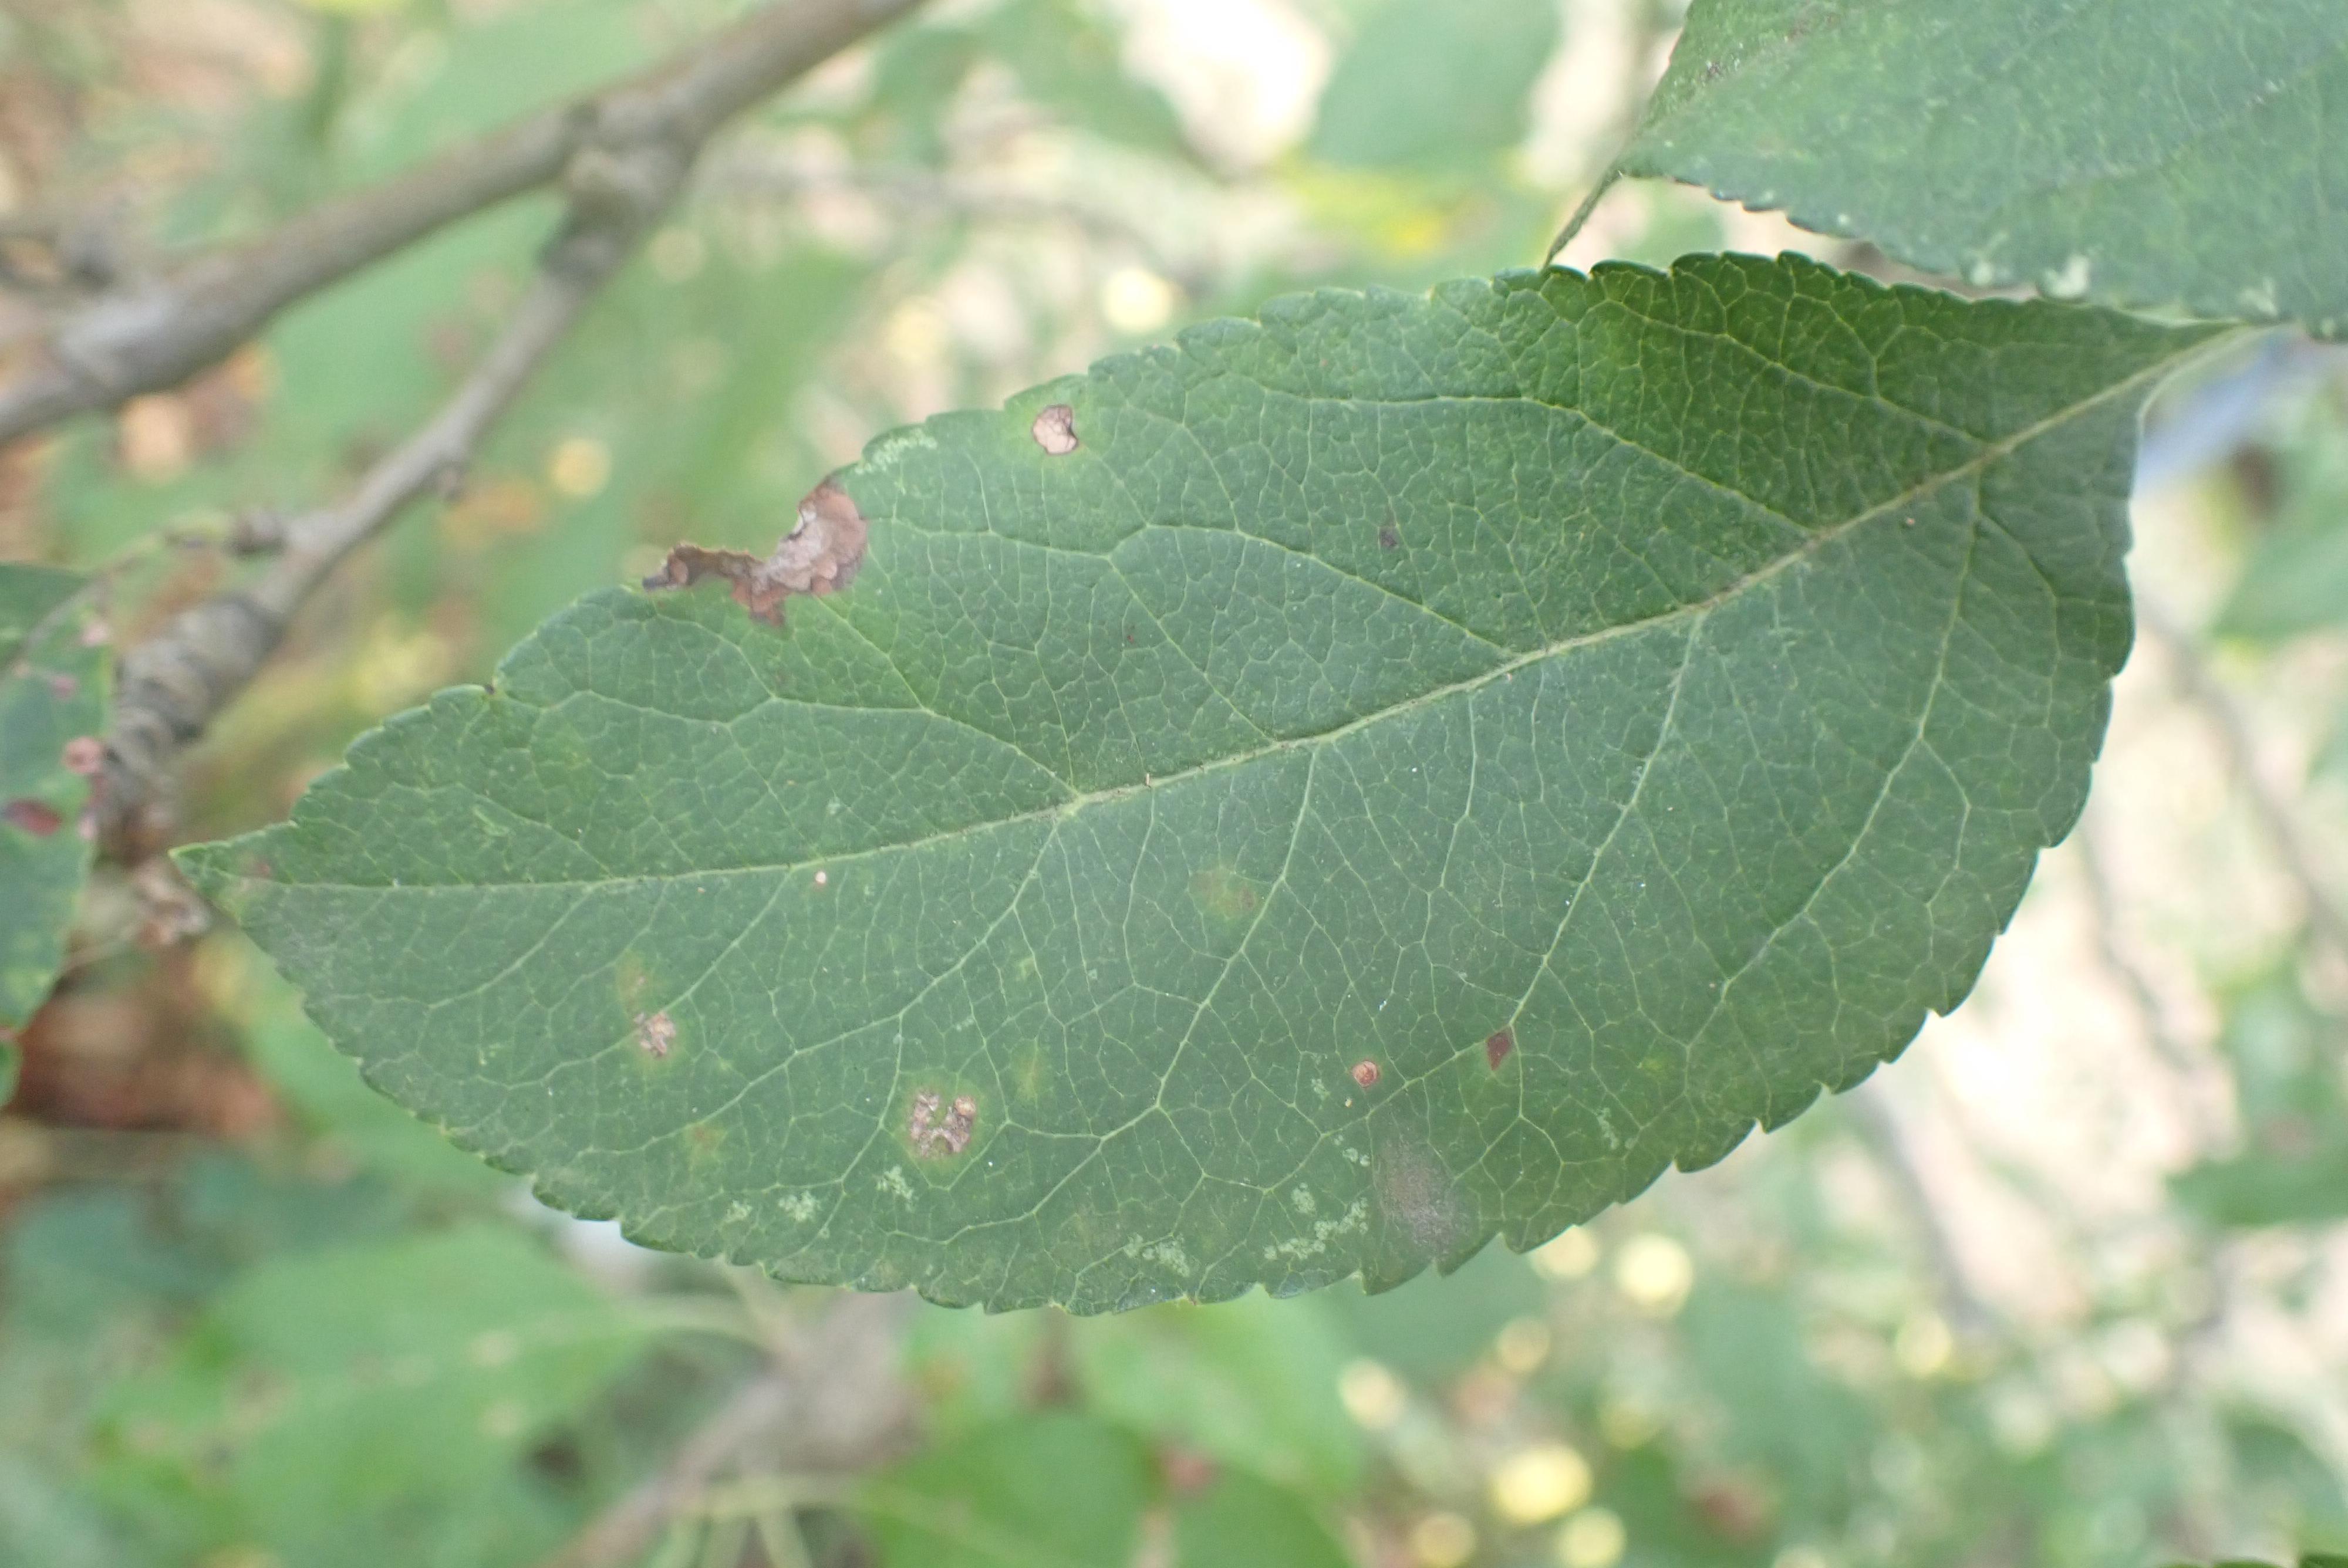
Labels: complex